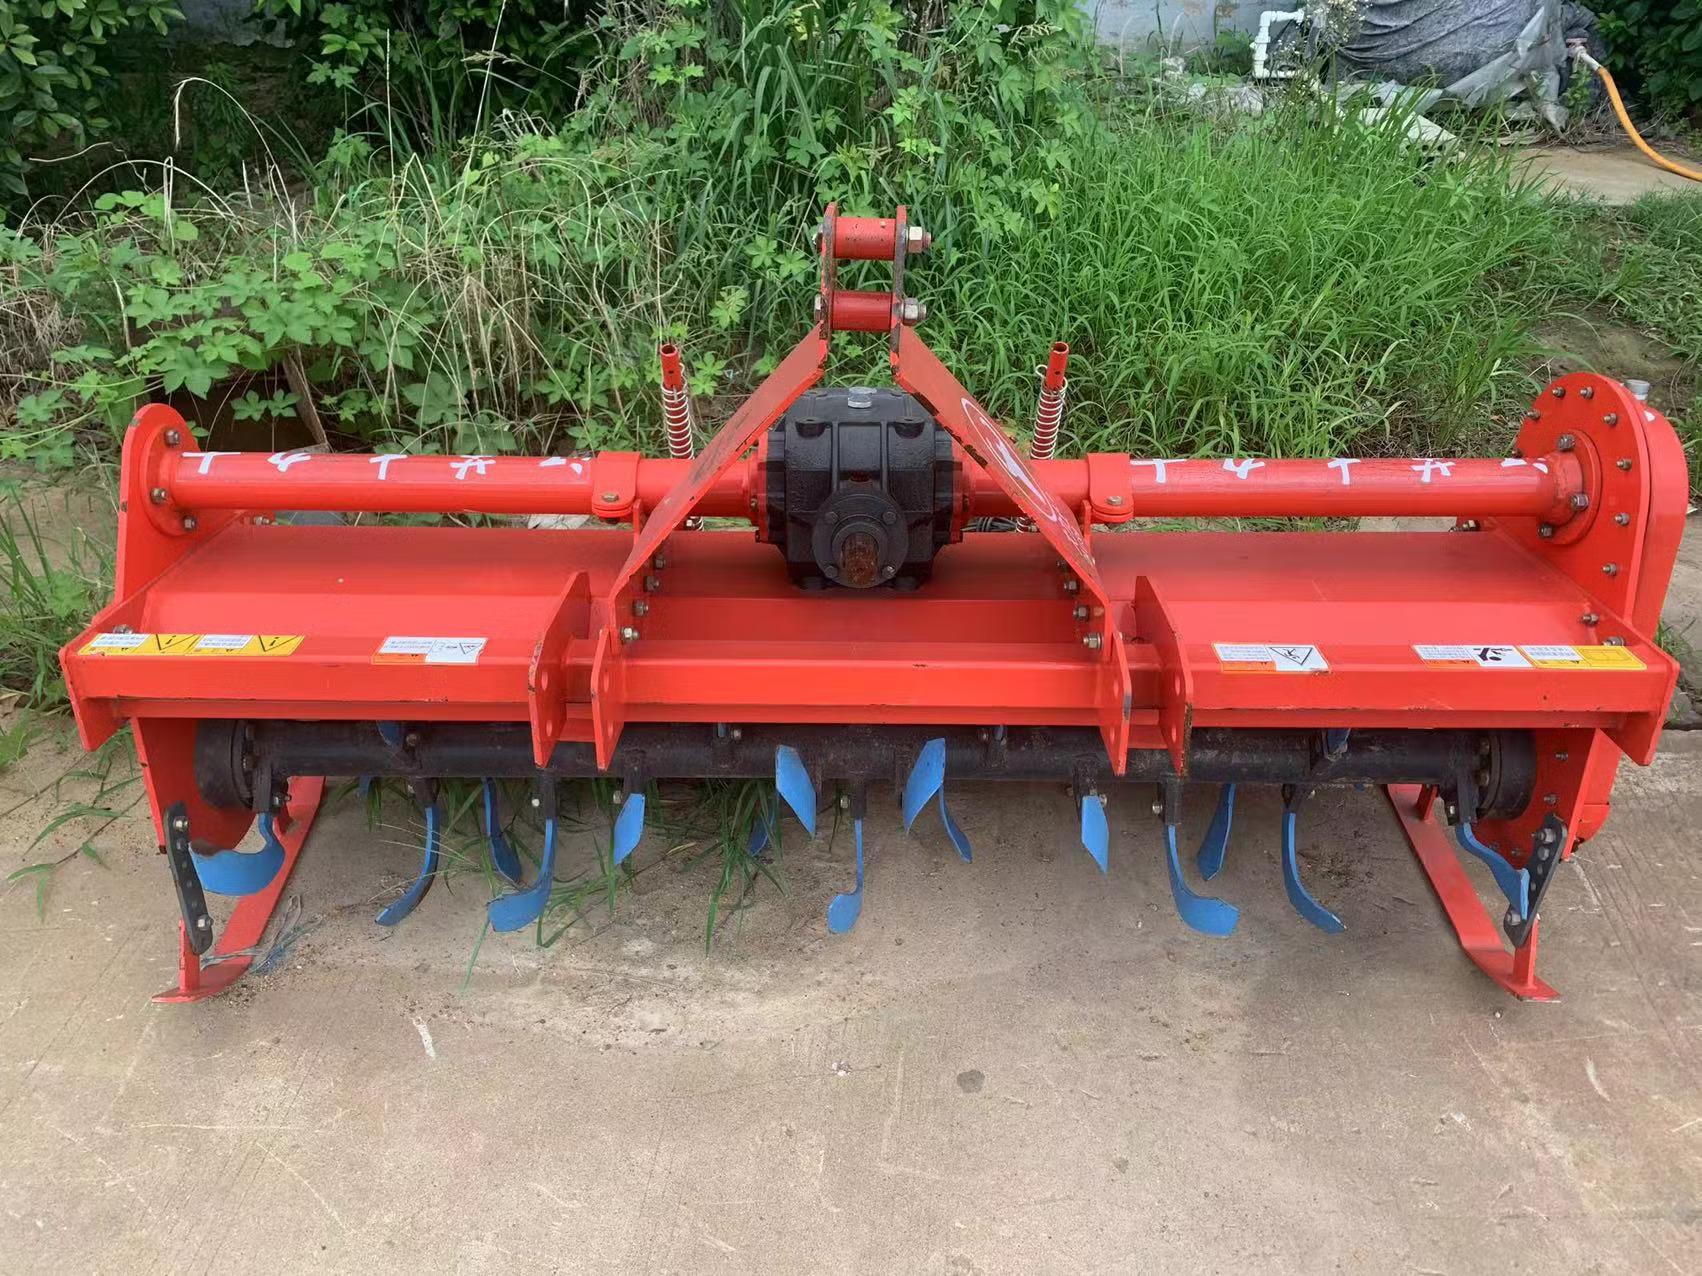
Mashine ya kisasa kubwa yenye rangi nyekundu ikiwa imechanganywa na rangi ya bluu na nyeusi ambayo inarahisisha kazi shambani kama vile kupanda, kulima na kuvuna mazao kwa njia rahisi na ya kisasa ambayo ipo tayari kwa ajili ya matumizi